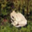
Label: frog